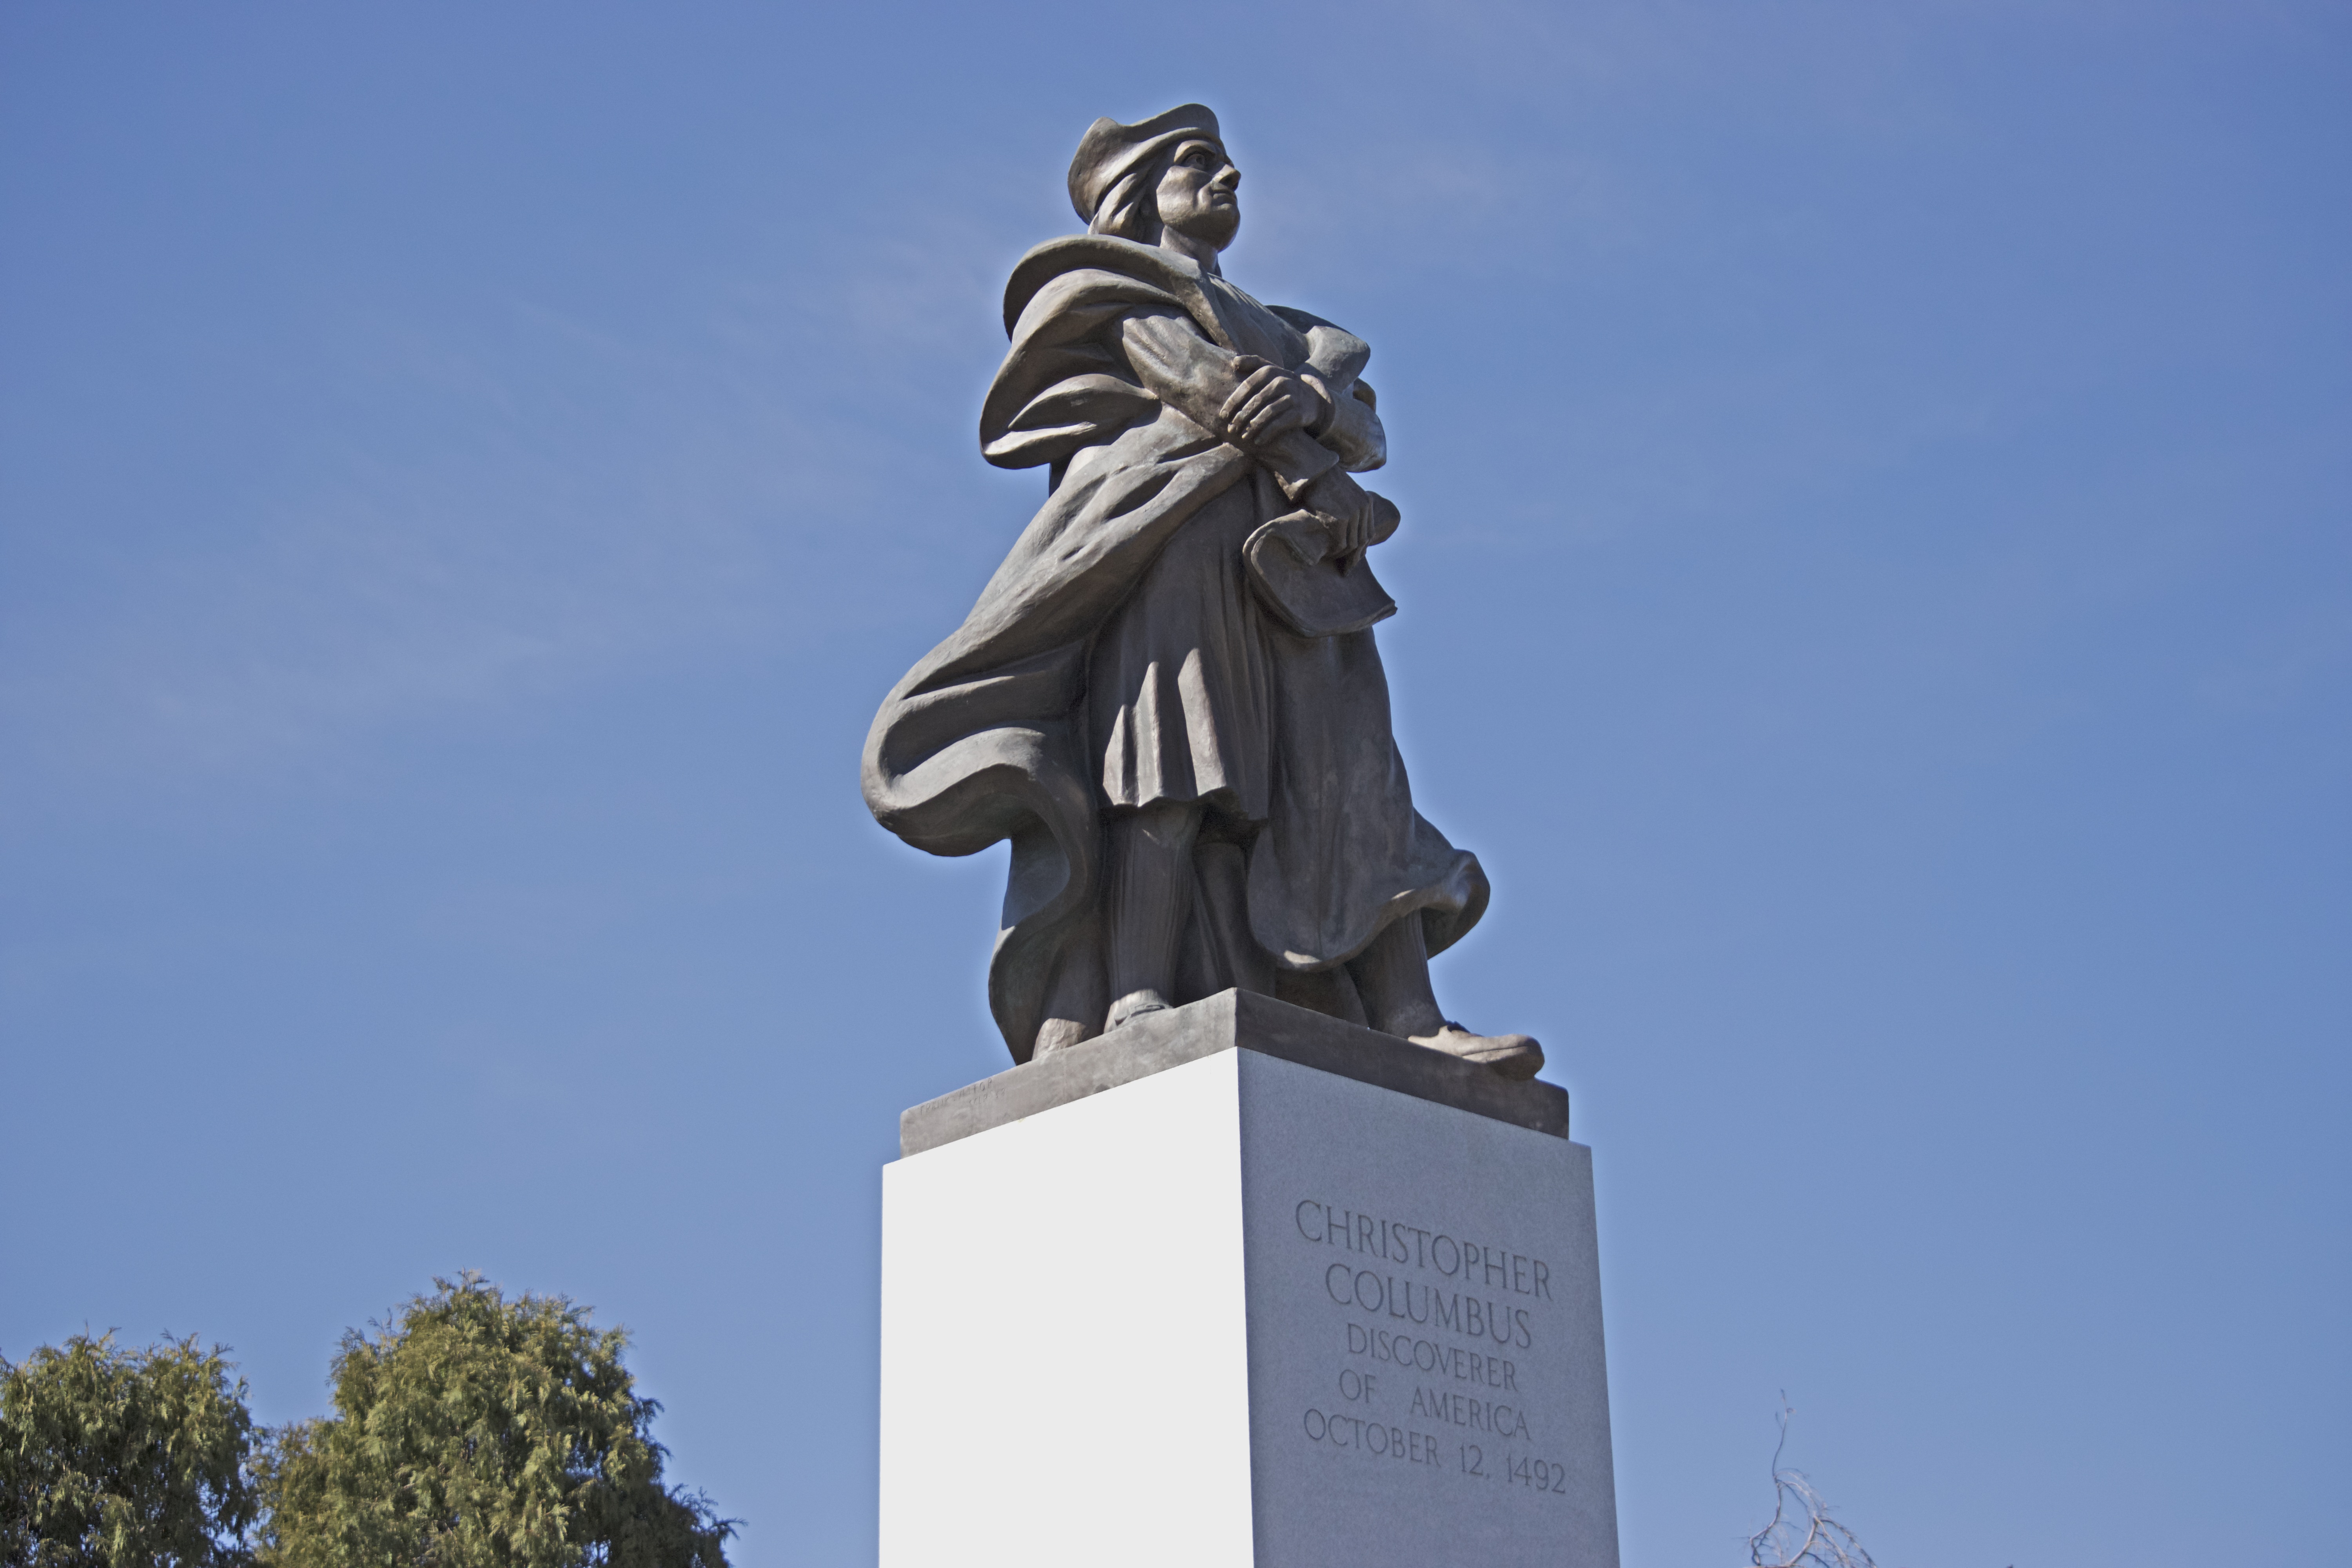
monument, statue, america, explorer, landmark, pittsburgh, sculpture, memorial, art, columbus, christoper columbus, phipps conservatory